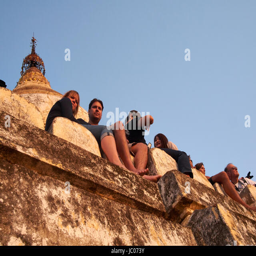
tourists waiting for sunset at the top of a temple